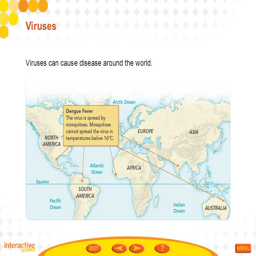
viruses viruses can cause disease around the world .